Do Raha

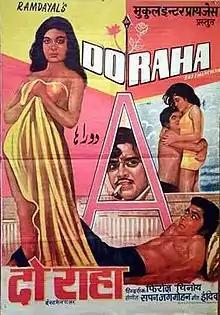
Poster

Do Raha is a 1971 Hindi-language erotic drama film. The film stars Anil Dhawan, Radha Saluja, Shatrughan Sinha.